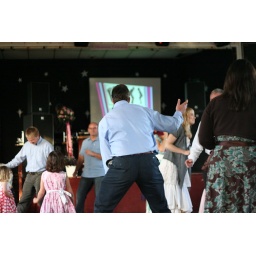
This chap in the blue shirt was a fantastic dancer. PRAISE HIM.